Monkeybone

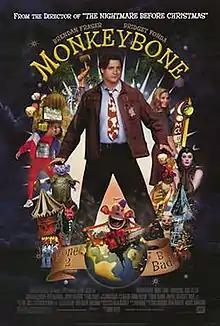
Theatrical release poster

Monkeybone is a 2001 American dark fantasy comedy film directed by Henry Selick, written by Sam Hamm, produced by Michael Barnathan and Mark Radcliffe, and executive produced by Chris Columbus, Selick, and Hamm. The film combines live action with stop-motion animation. Loosely based on Kaja Blackley's graphic novel "Dark Town", the film stars Brendan Fraser, Bridget Fonda, Chris Kattan, Giancarlo Esposito, Rose McGowan, Whoopi Goldberg and John Turturro as the voice of the titular character. It tells the story of a cartoonist who falls into a coma, where he ends up in the otherworldly Down Town where he runs into his titular creation as he tries to return to the living world while contending with an evil plot to supply Down Town with nightmares.